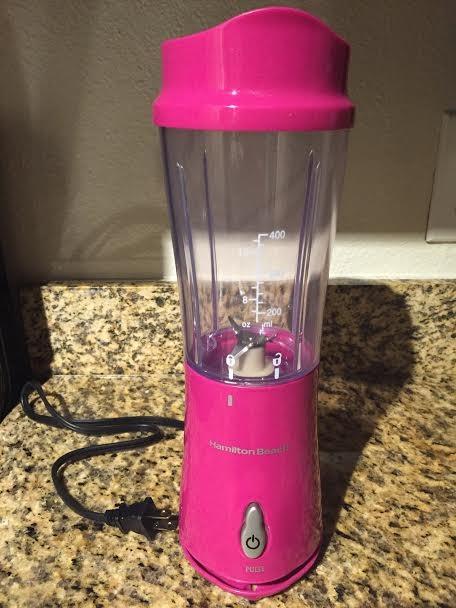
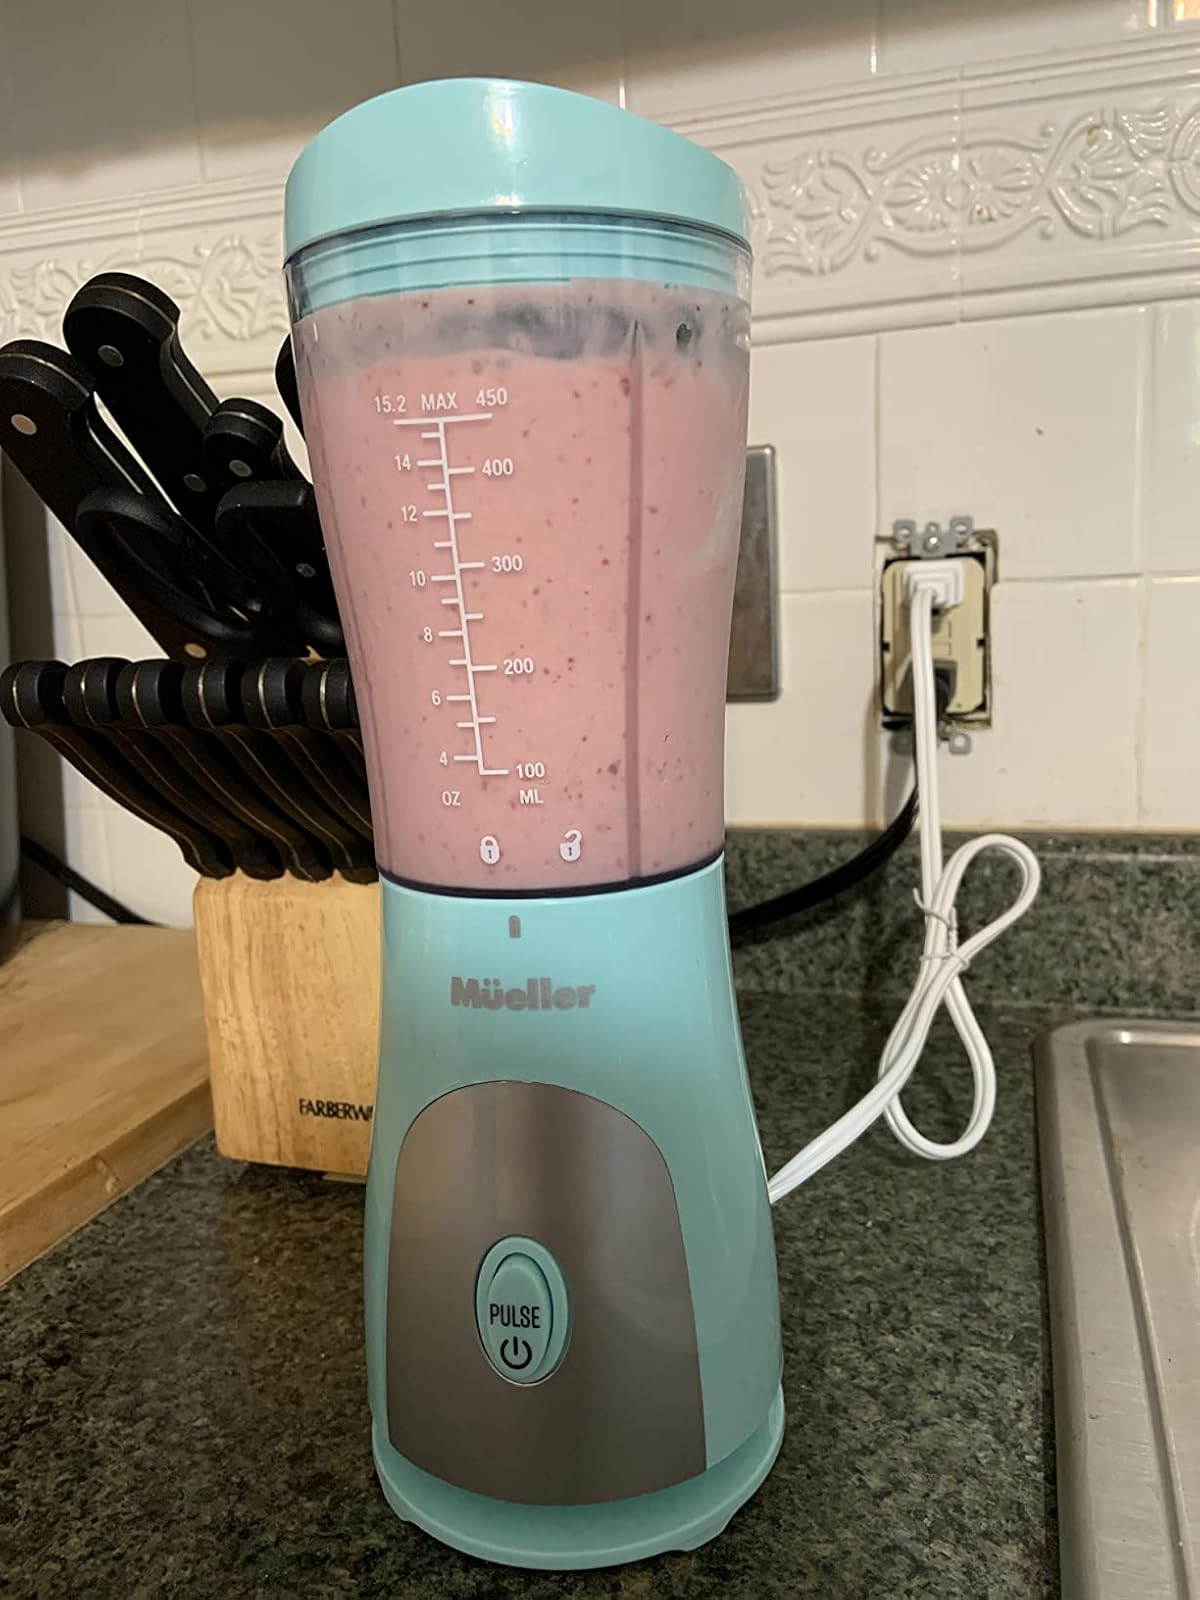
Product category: items_blender
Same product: no